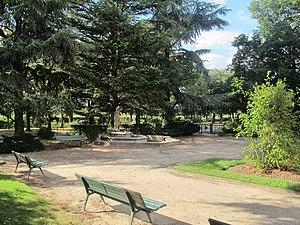
Square Tolstoï (Paris, 16e).
Le square Tolstoï est un square du 16ᵉ arrondissement de Paris, longeant le bois de Boulogne et le boulevard Suchet.
La fontaine du square Tolstoï est une fontaine située dans le square Tolstoï, le long du boulevard Suchet, dans le 16ᵉ arrondissement de Paris.